John Cockcroft

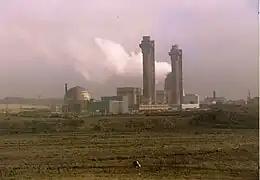
The two chimney stacks of the Windscale reactors, with the visible swellings to house Cockcroft's filters

On 24 August 1944, the decision was taken to build a small reactor in order to test the Montreal Laboratory's calculations relating to such matters as lattice dimensions, sheathing materials, and control rods, before proceeding with the full-scale NRX reactor. This was named ZEEP, for Zero Energy Experimental Pile. Building reactors in downtown Montreal was out of the question; the Canadians selected, and Groves approved, a site at Chalk River, Ontario, on the south bank of the Ottawa River some north west of Ottawa. The Chalk River Laboratories opened in 1944, and the Montreal Laboratory was closed in July 1946. ZEEP went critical on 5 September 1945, becoming the first operating nuclear reactor outside the United States. The larger NRX followed on 21 July 1947. With five times the neutron flux of any other reactor, it was the most powerful research reactor in the world. Originally designed in July 1944 with an output of 8 MW, the power was raised to 10 MW through design changes such as replacing uranium rods clad in stainless steel and cooled by heavy water with aluminium-clad rods cooled by light water.